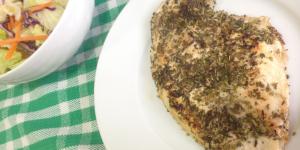
pollo rebozado light